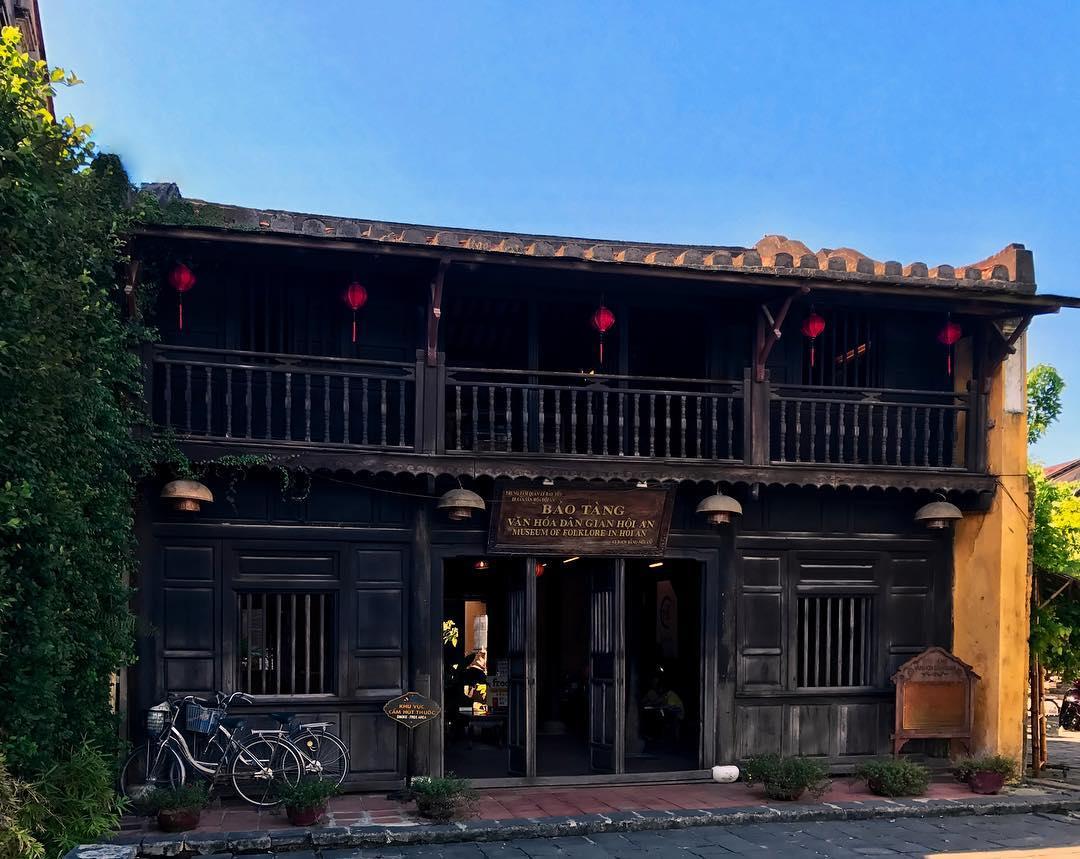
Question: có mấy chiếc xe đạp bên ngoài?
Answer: có hai chiếc xe đạp bên ngoài